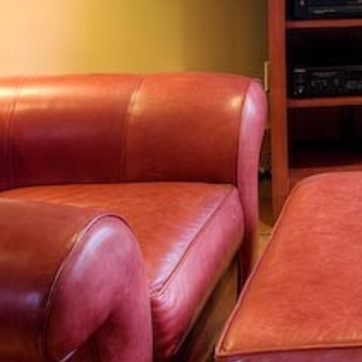
Material: leather